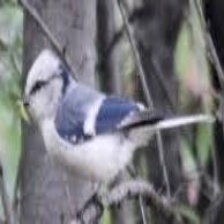
Species: AZURE TIT
Scientific name: CYANISTES CYANUS